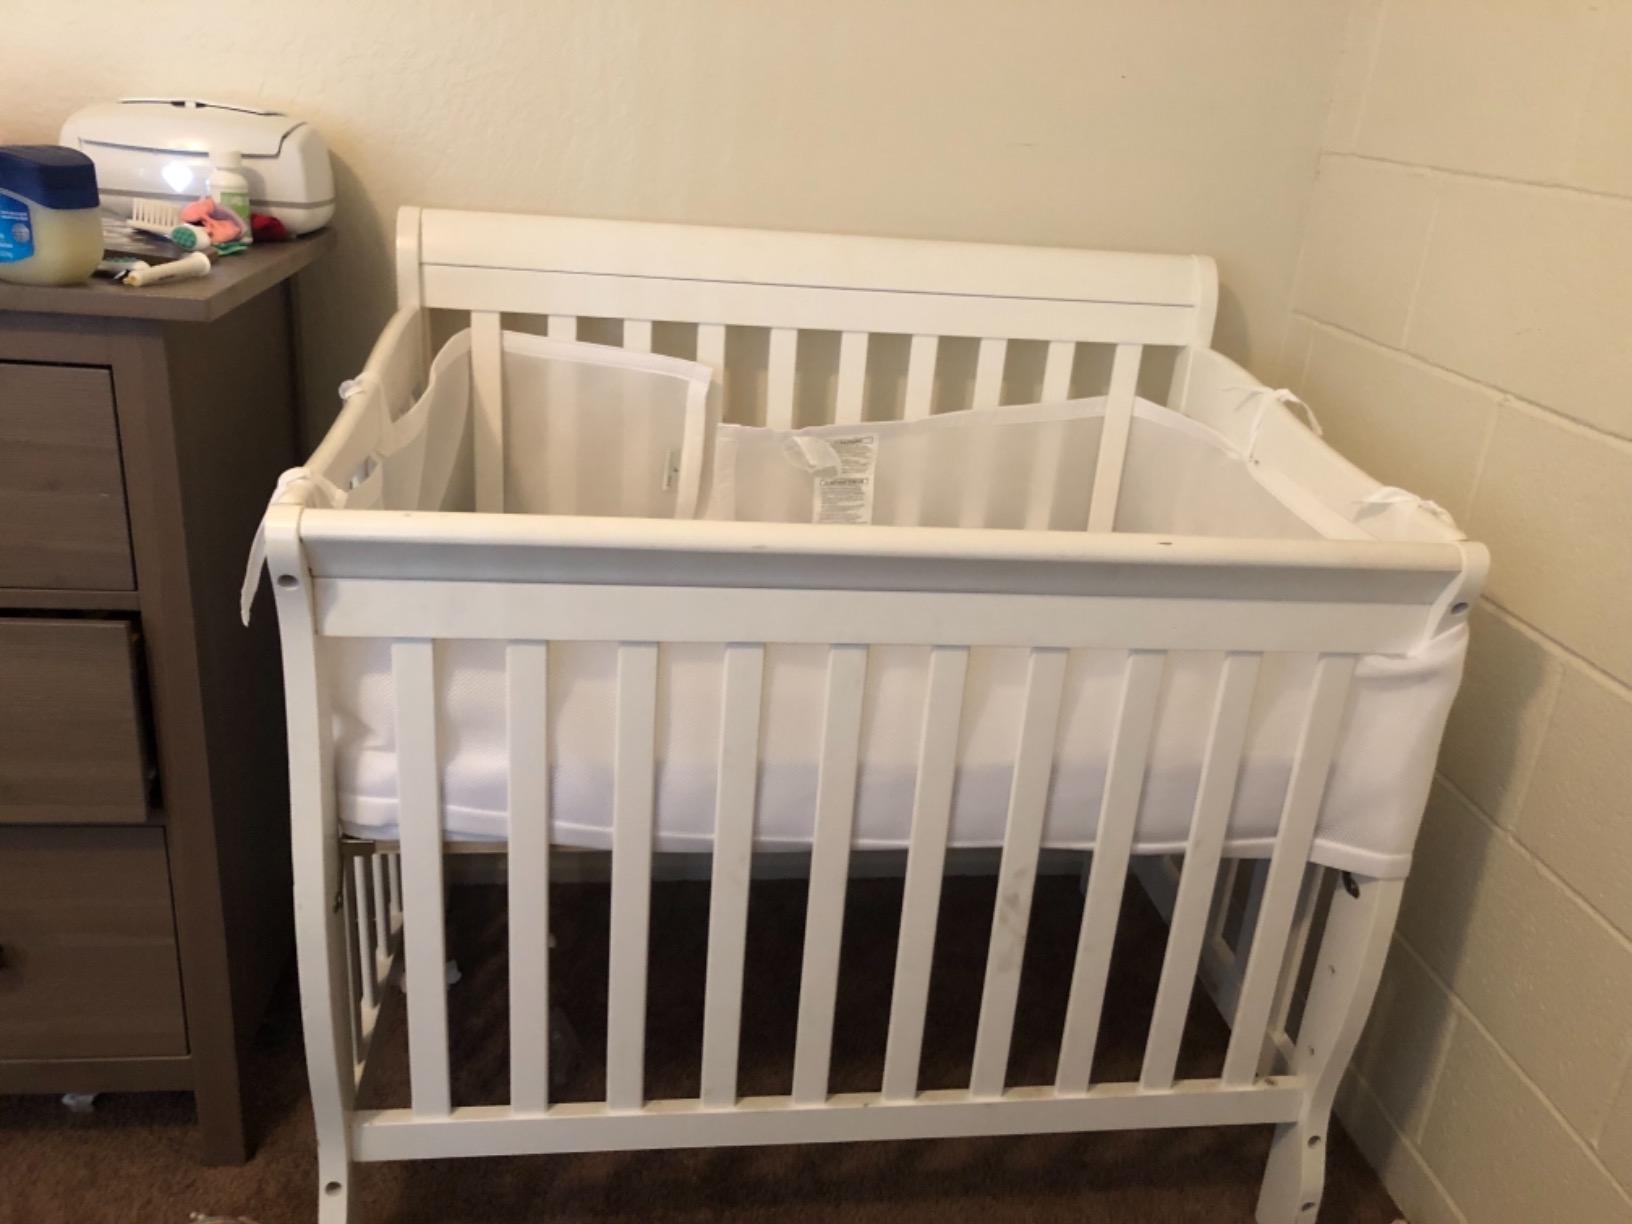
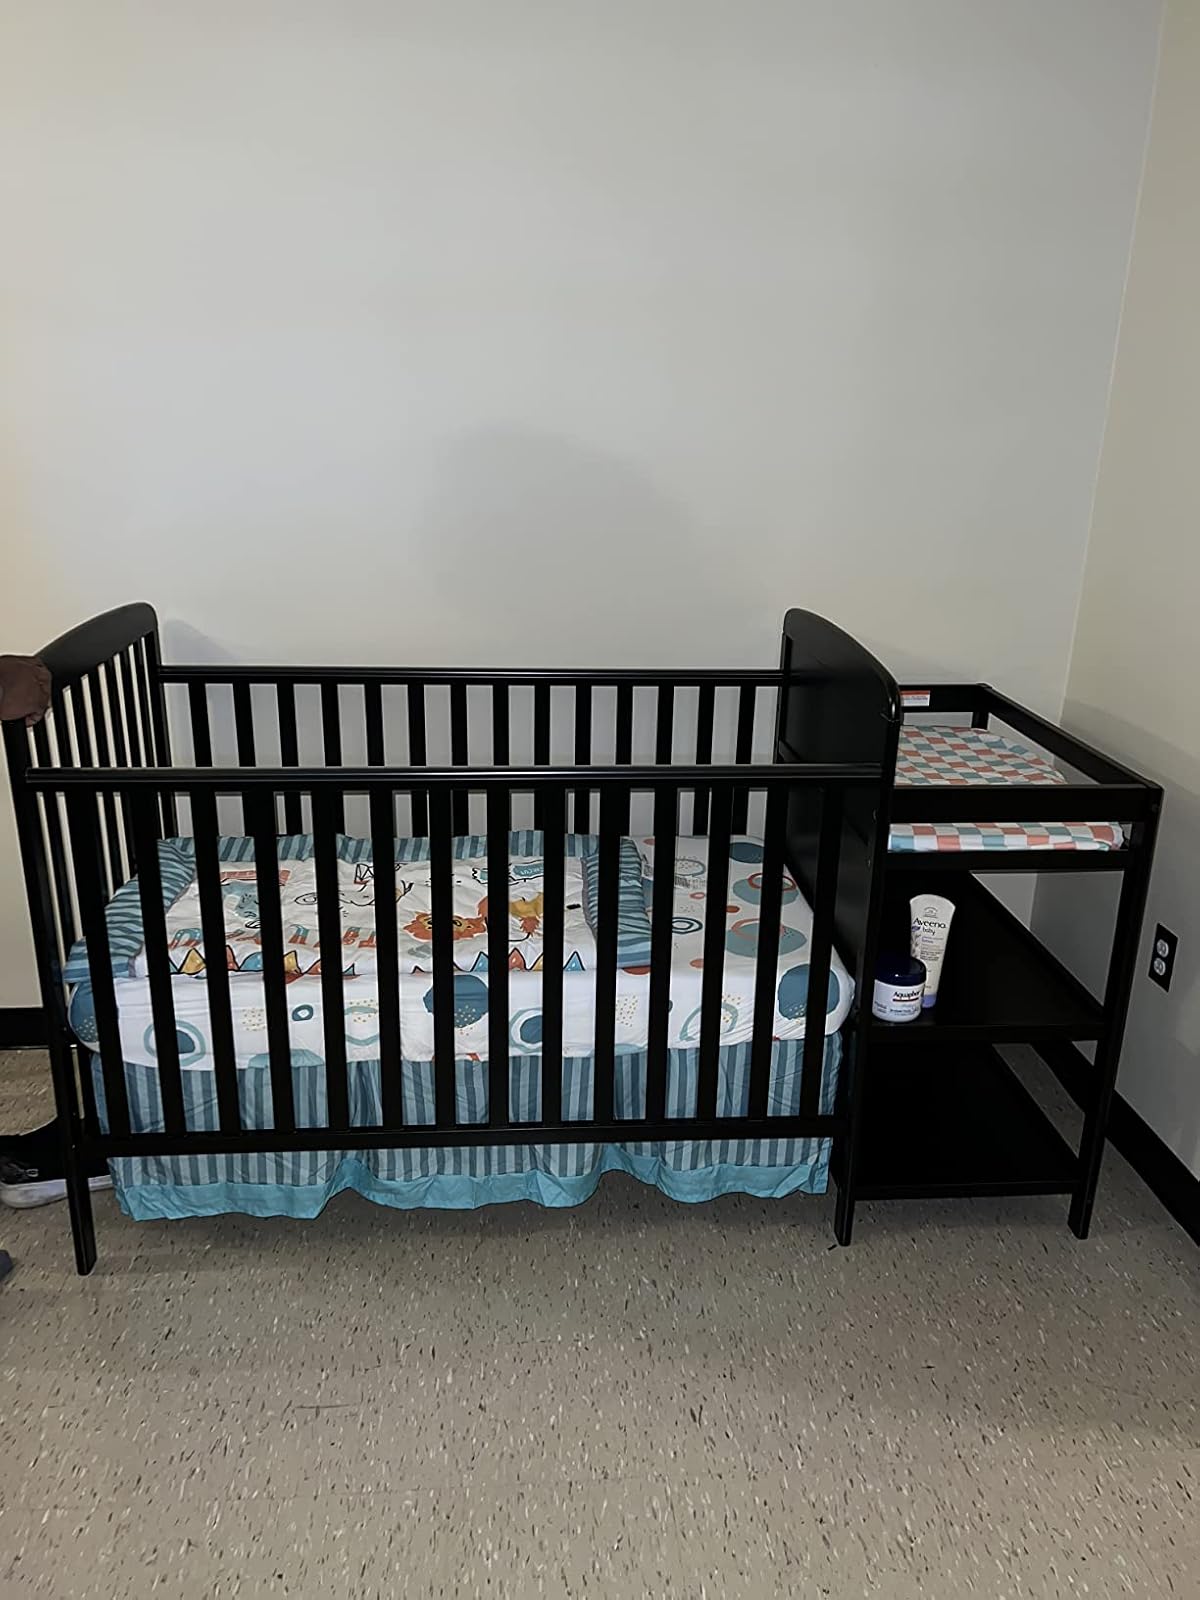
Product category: products_crib
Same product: no